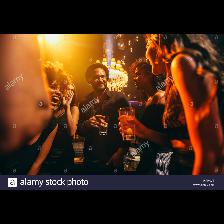
Label: Human